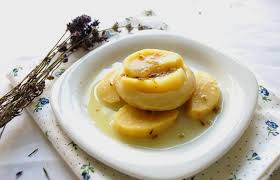
Yemek: enginar